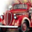
Label: truck